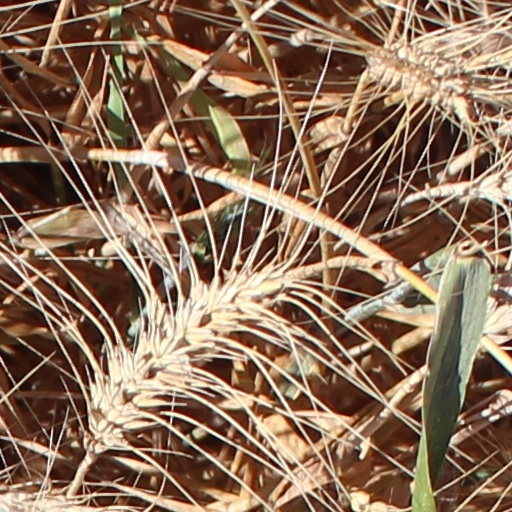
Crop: wheat